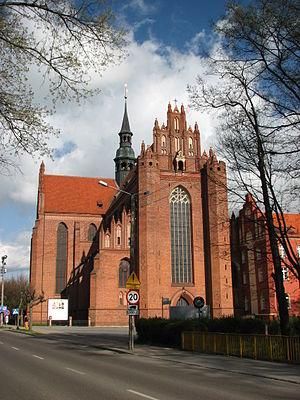
La cathédrale de l'Assomption est située à Pelplin. Elle figure sur la liste des monuments historiques de Pologne depuis le 15 mai 2014.
Pour être reconnu monument historique de Pologne, un site doit être déclaré comme tel par le Président de la République de Pologne. Le terme « monument historique » a été introduit dans la législation polonaise en 1990, et les premiers monuments historiques ont été déclarés par le Président Lech Wałęsa en 1994.
Le diocèse de Pelplin est un diocèse catholique de Pologne de la province ecclésiastique de Gdańsk dont le siège est situé à Pelplin, dans la voïvodie de Poméranie. L'évêque actuel est Ryszard Kasyna, depuis 2012.